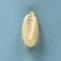
Maize quality: Good